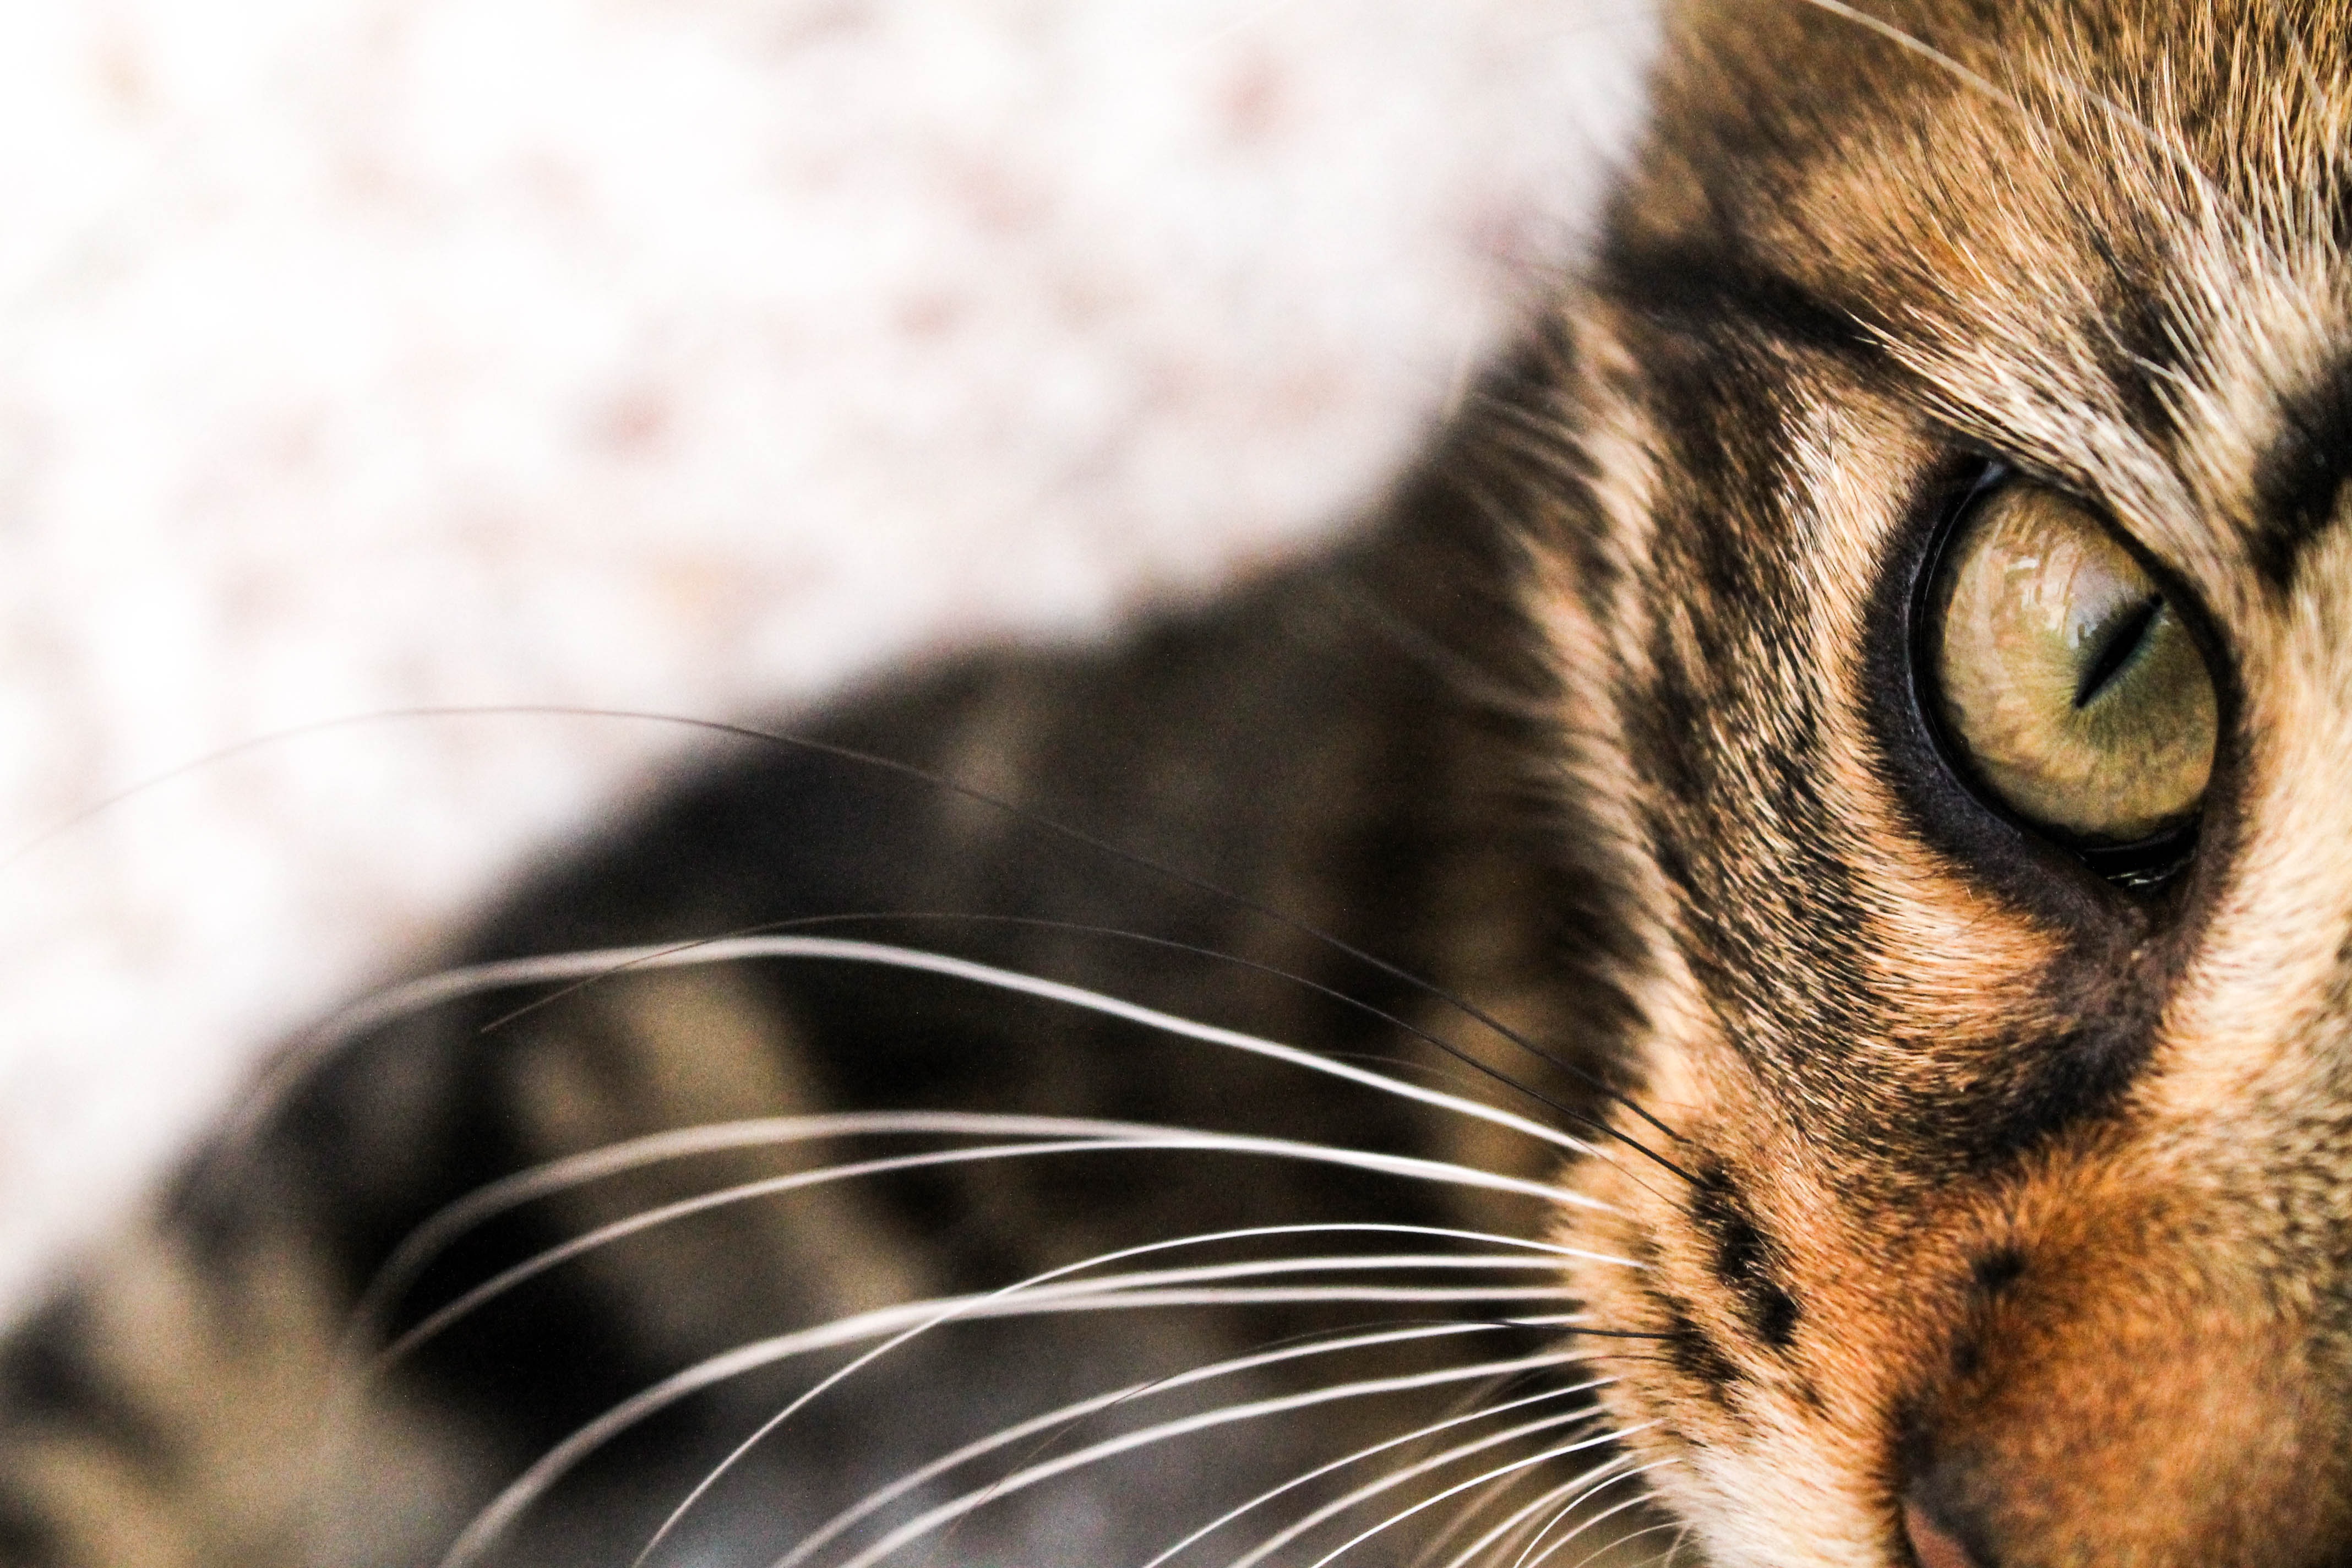
animal, green, kitten, cat, feline, mammal, domestic animal, close up, nose, whiskers, snout, eye, animals, look, vertebrate, cat eyes, il, tabby cat, bengal, small to medium sized cats, cat like mammal